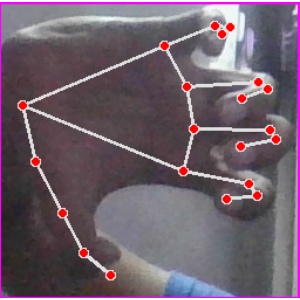
अक्षर: त